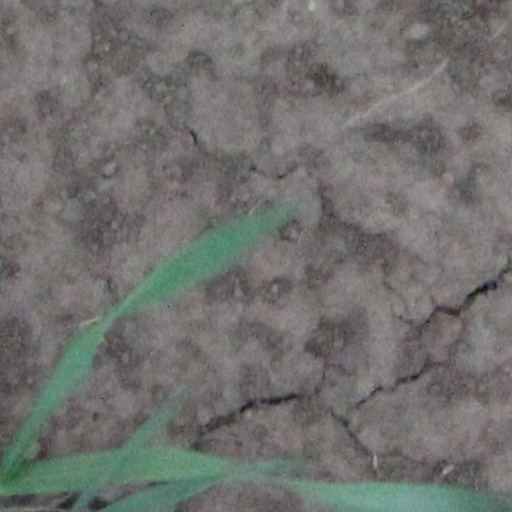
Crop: wheat